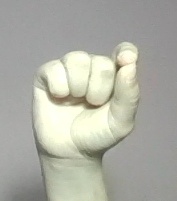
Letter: fa